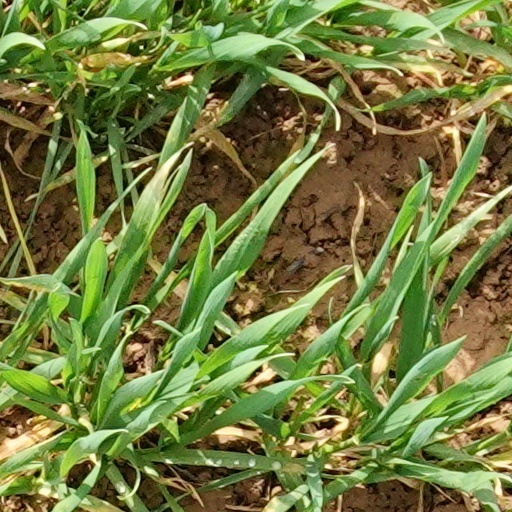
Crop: wheat